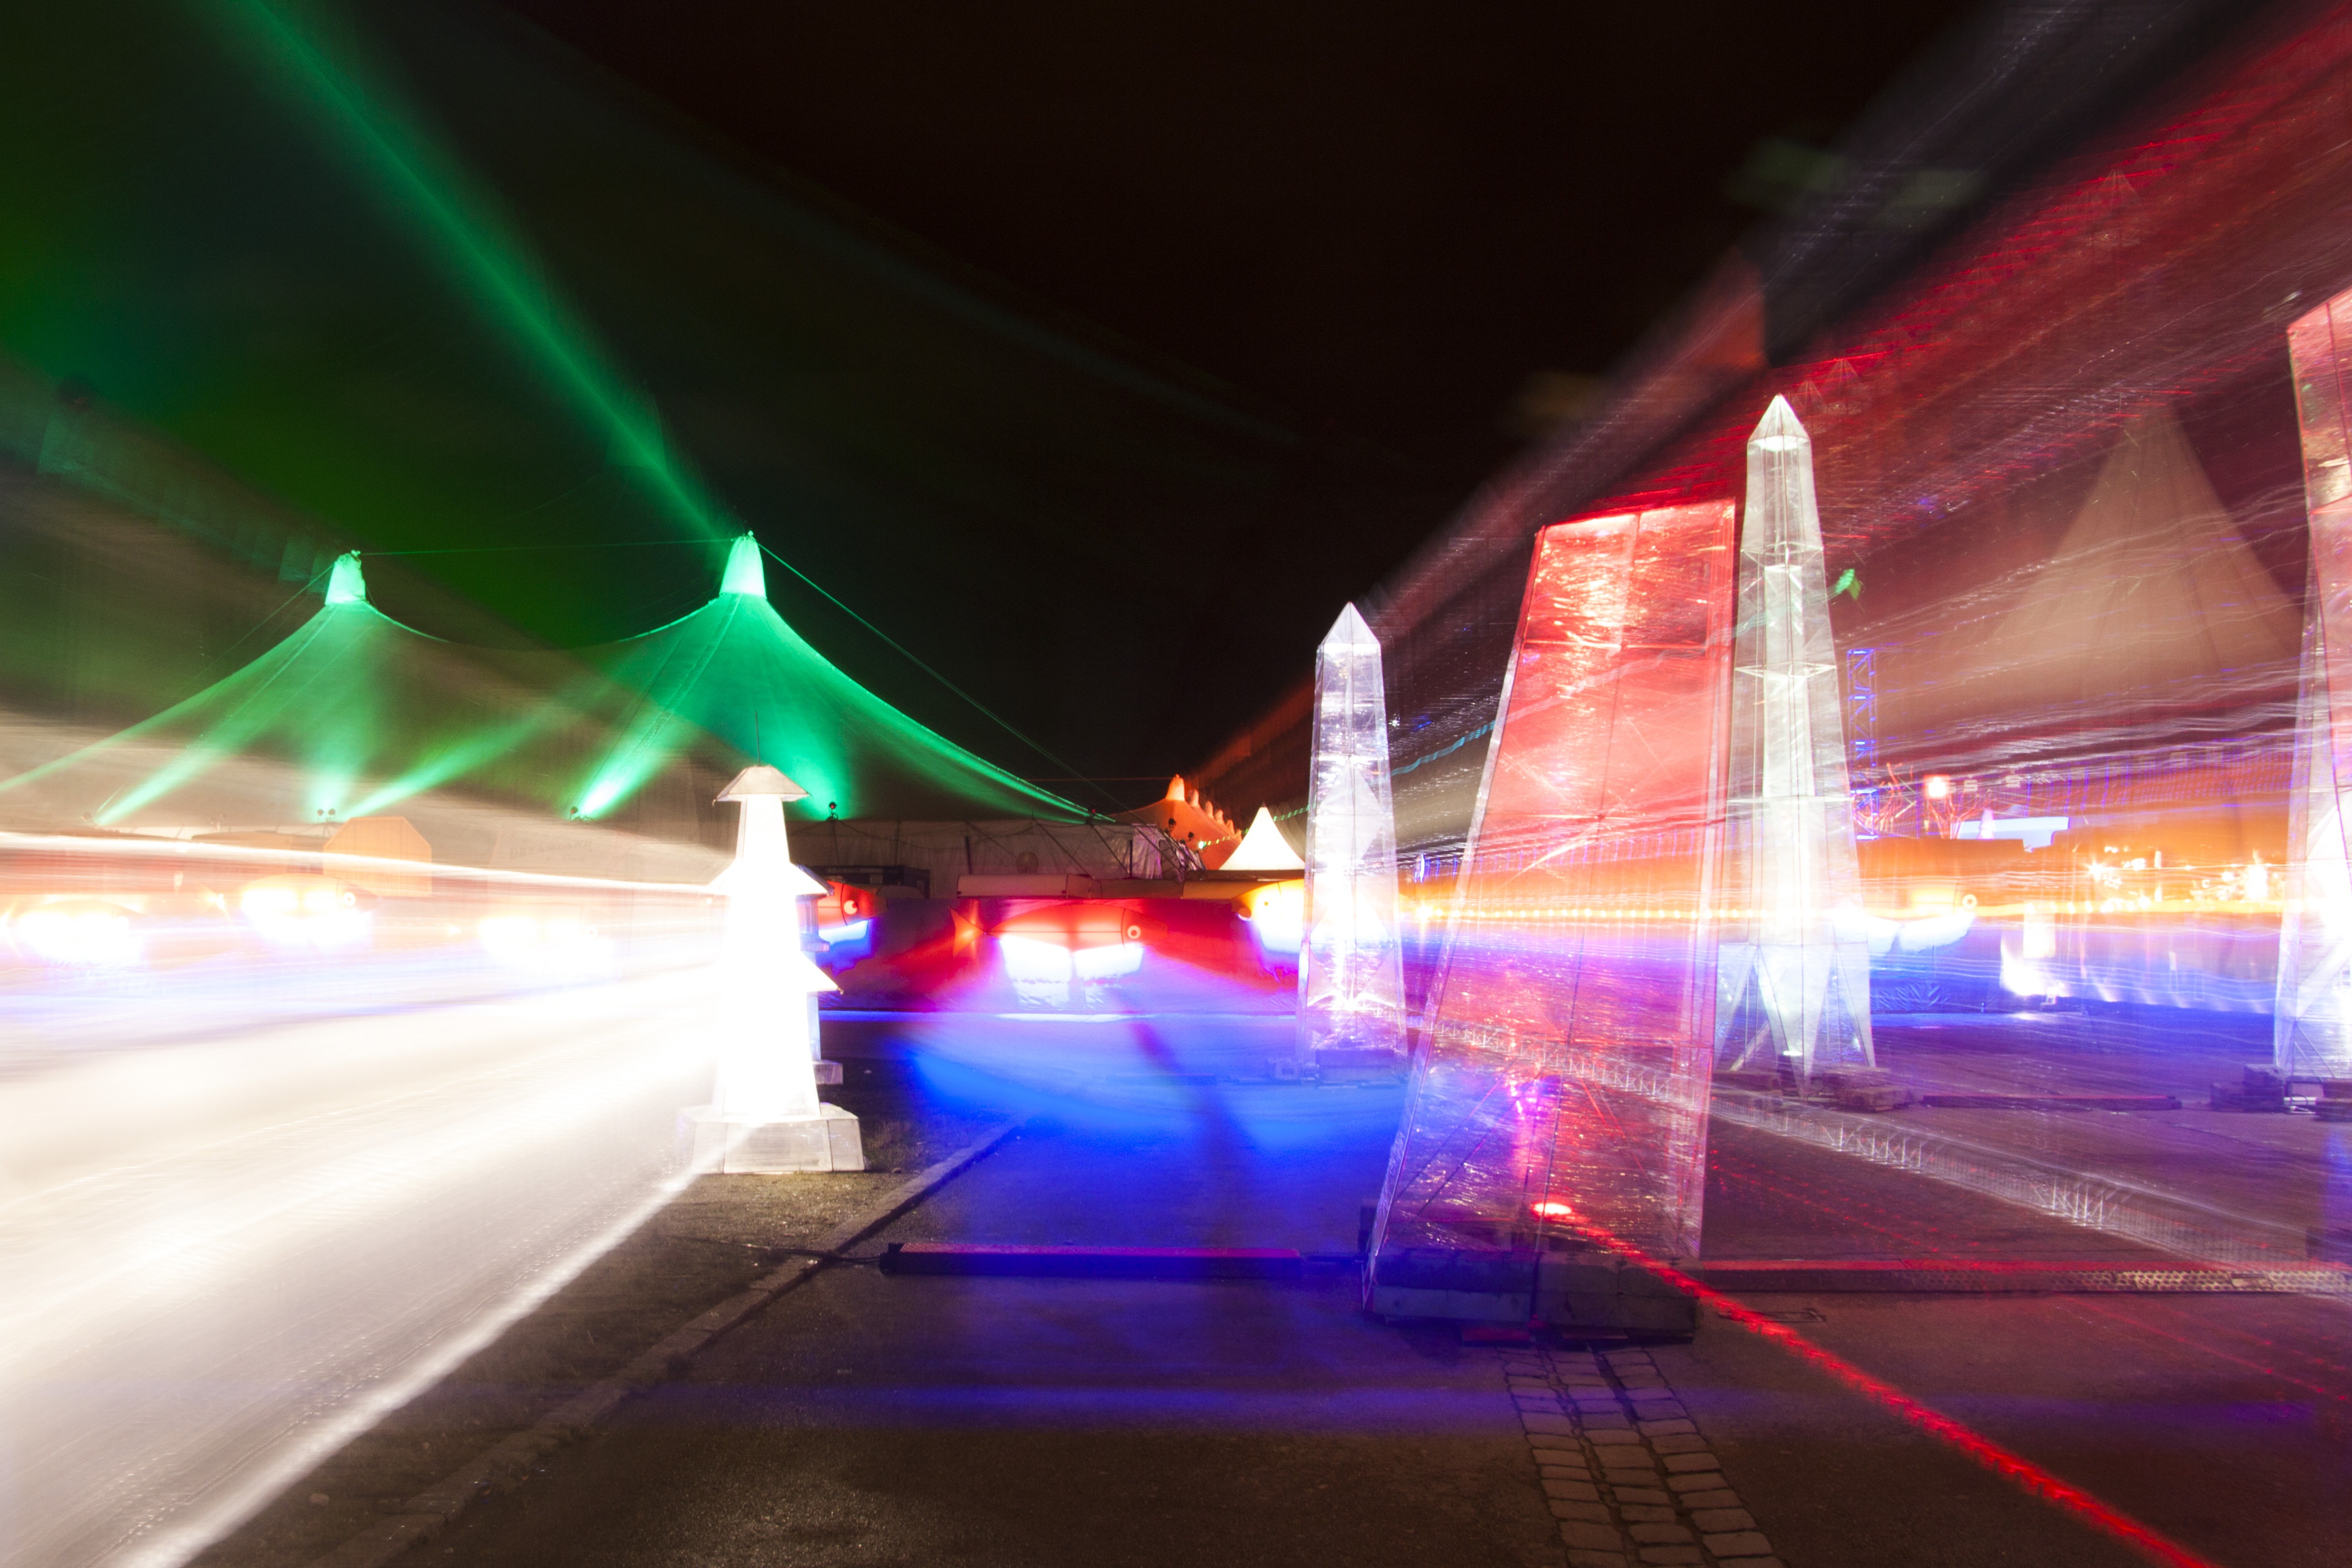
light, night, color, market, colorful, lighting, long exposure, christmas time, sculpture, art, stage, bavaria, christmas market, munich, nightclub, tollwood, ecologically, rock crystal, zoomed, tollwood festival, winter festival